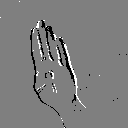
ASL letter: b